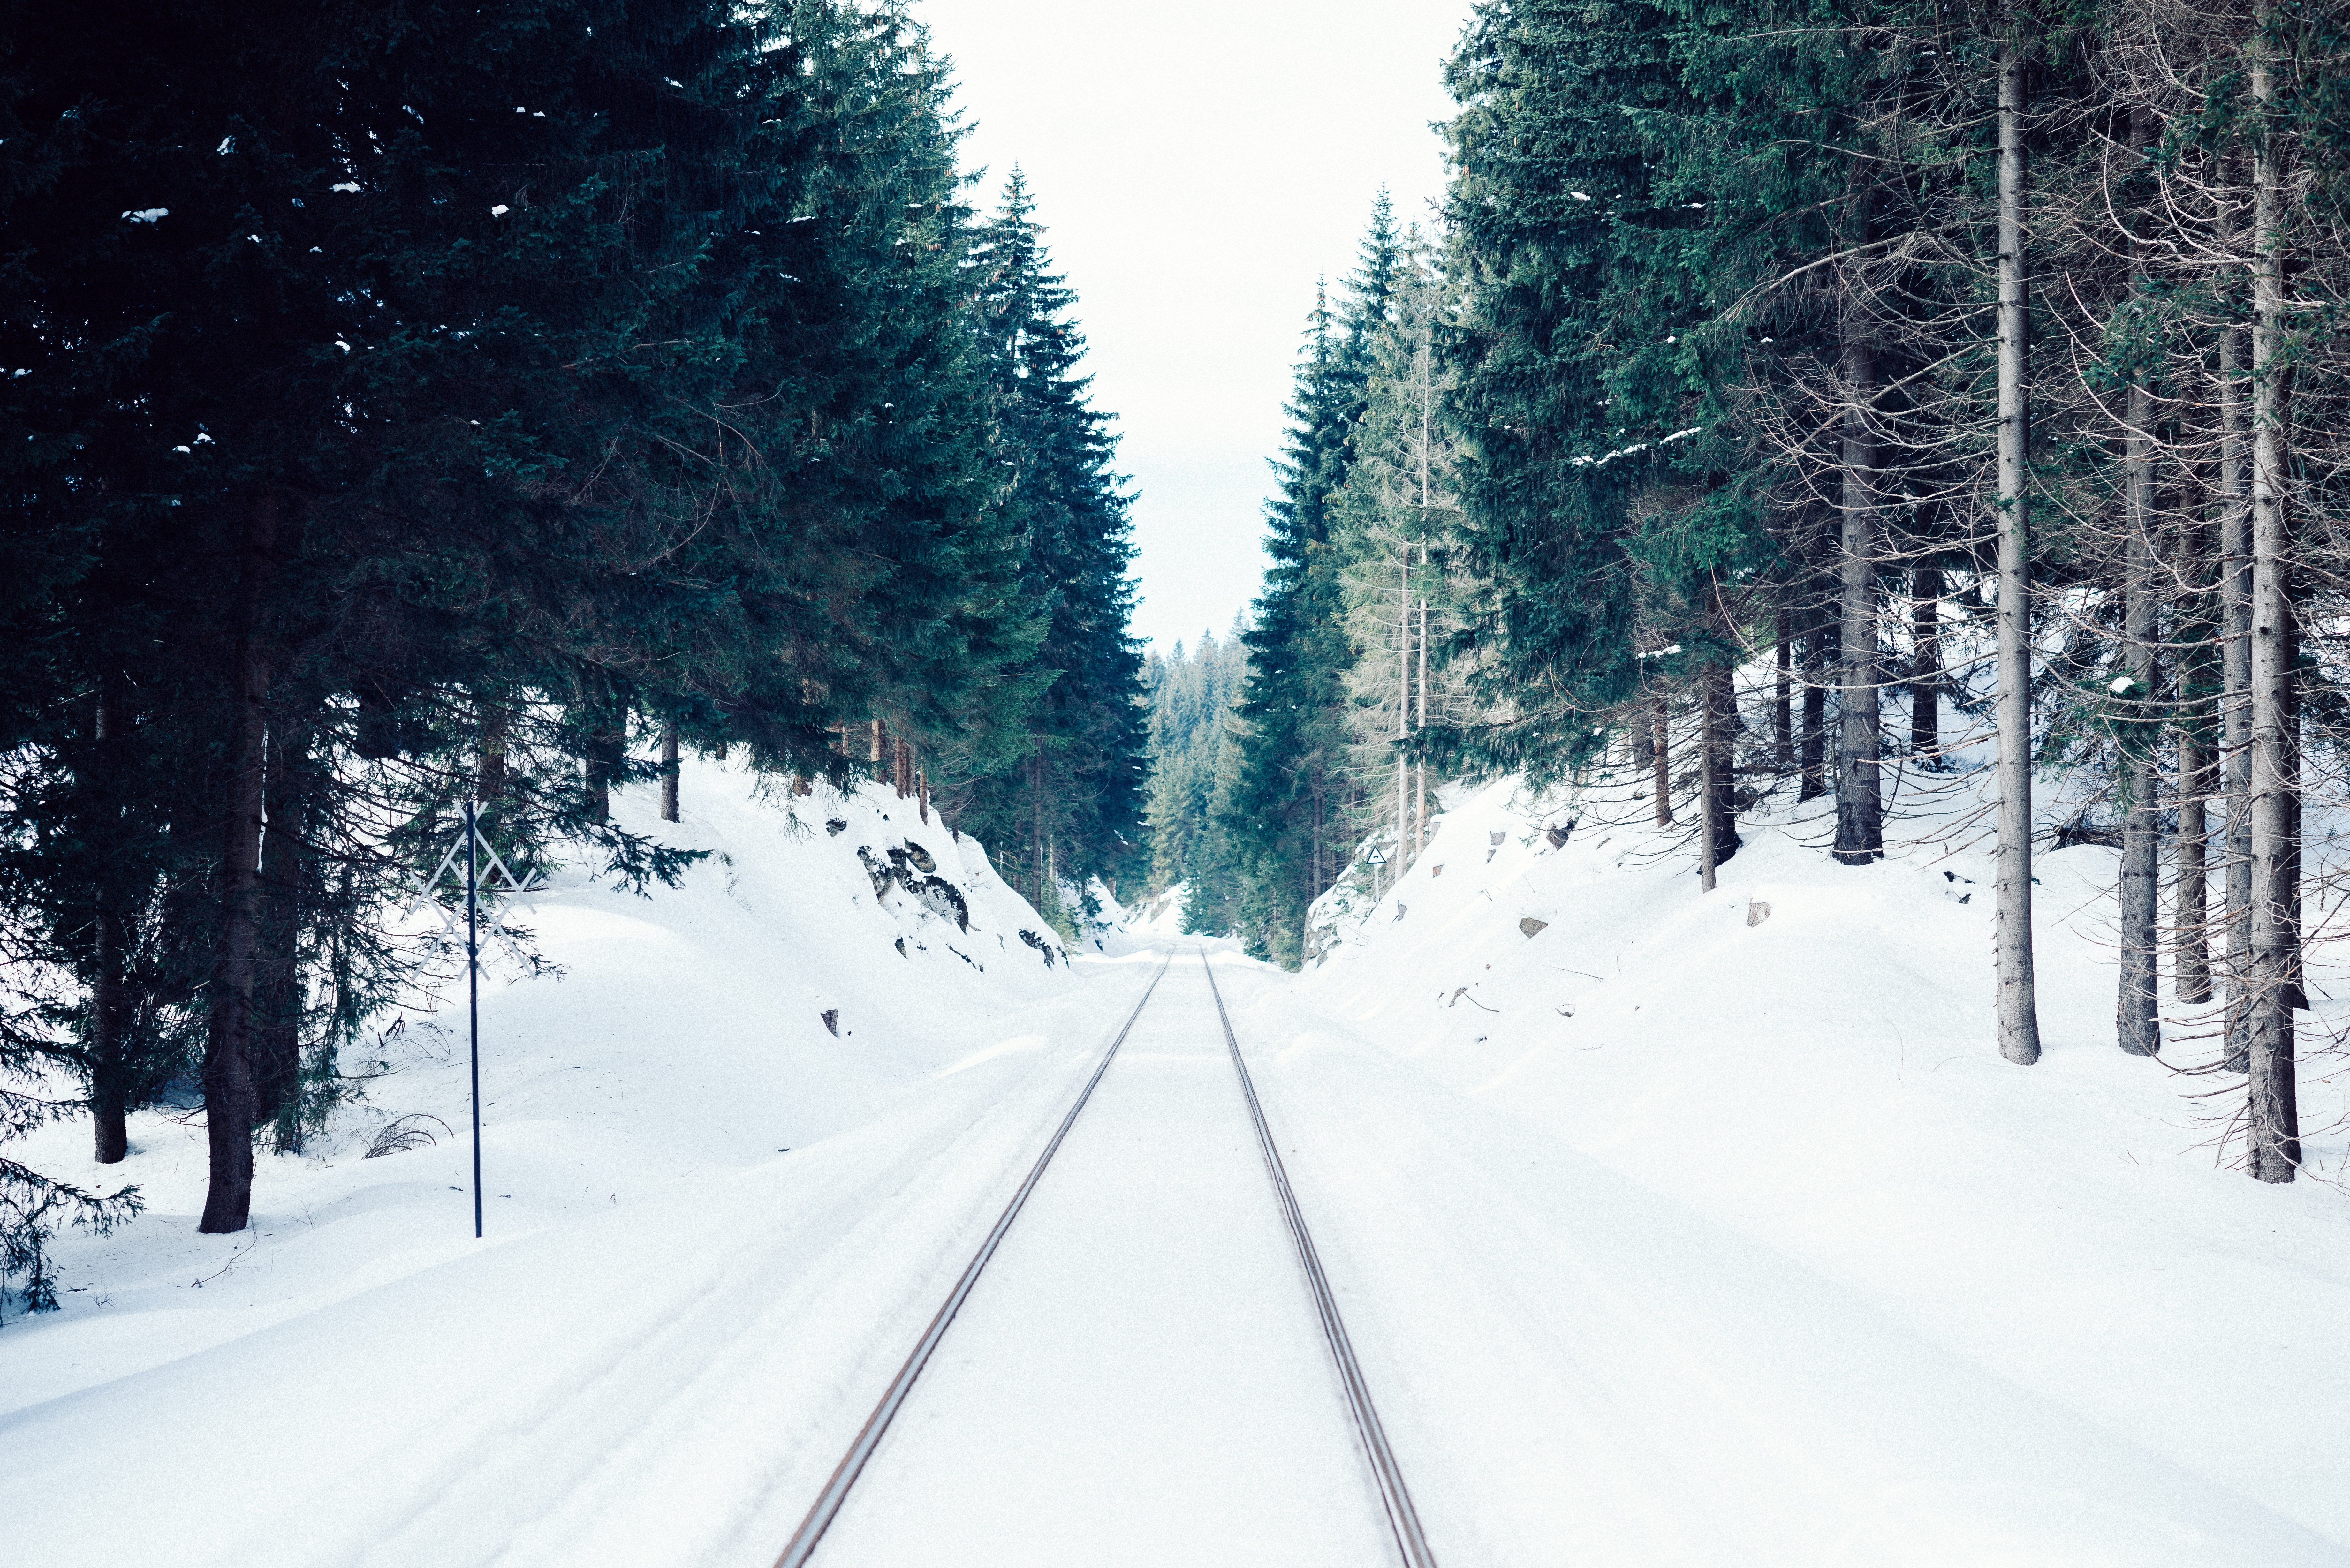
tree, snow, winter, weather, skiing, season, winter sport, footwear, blizzard, freezing, nordic skiing